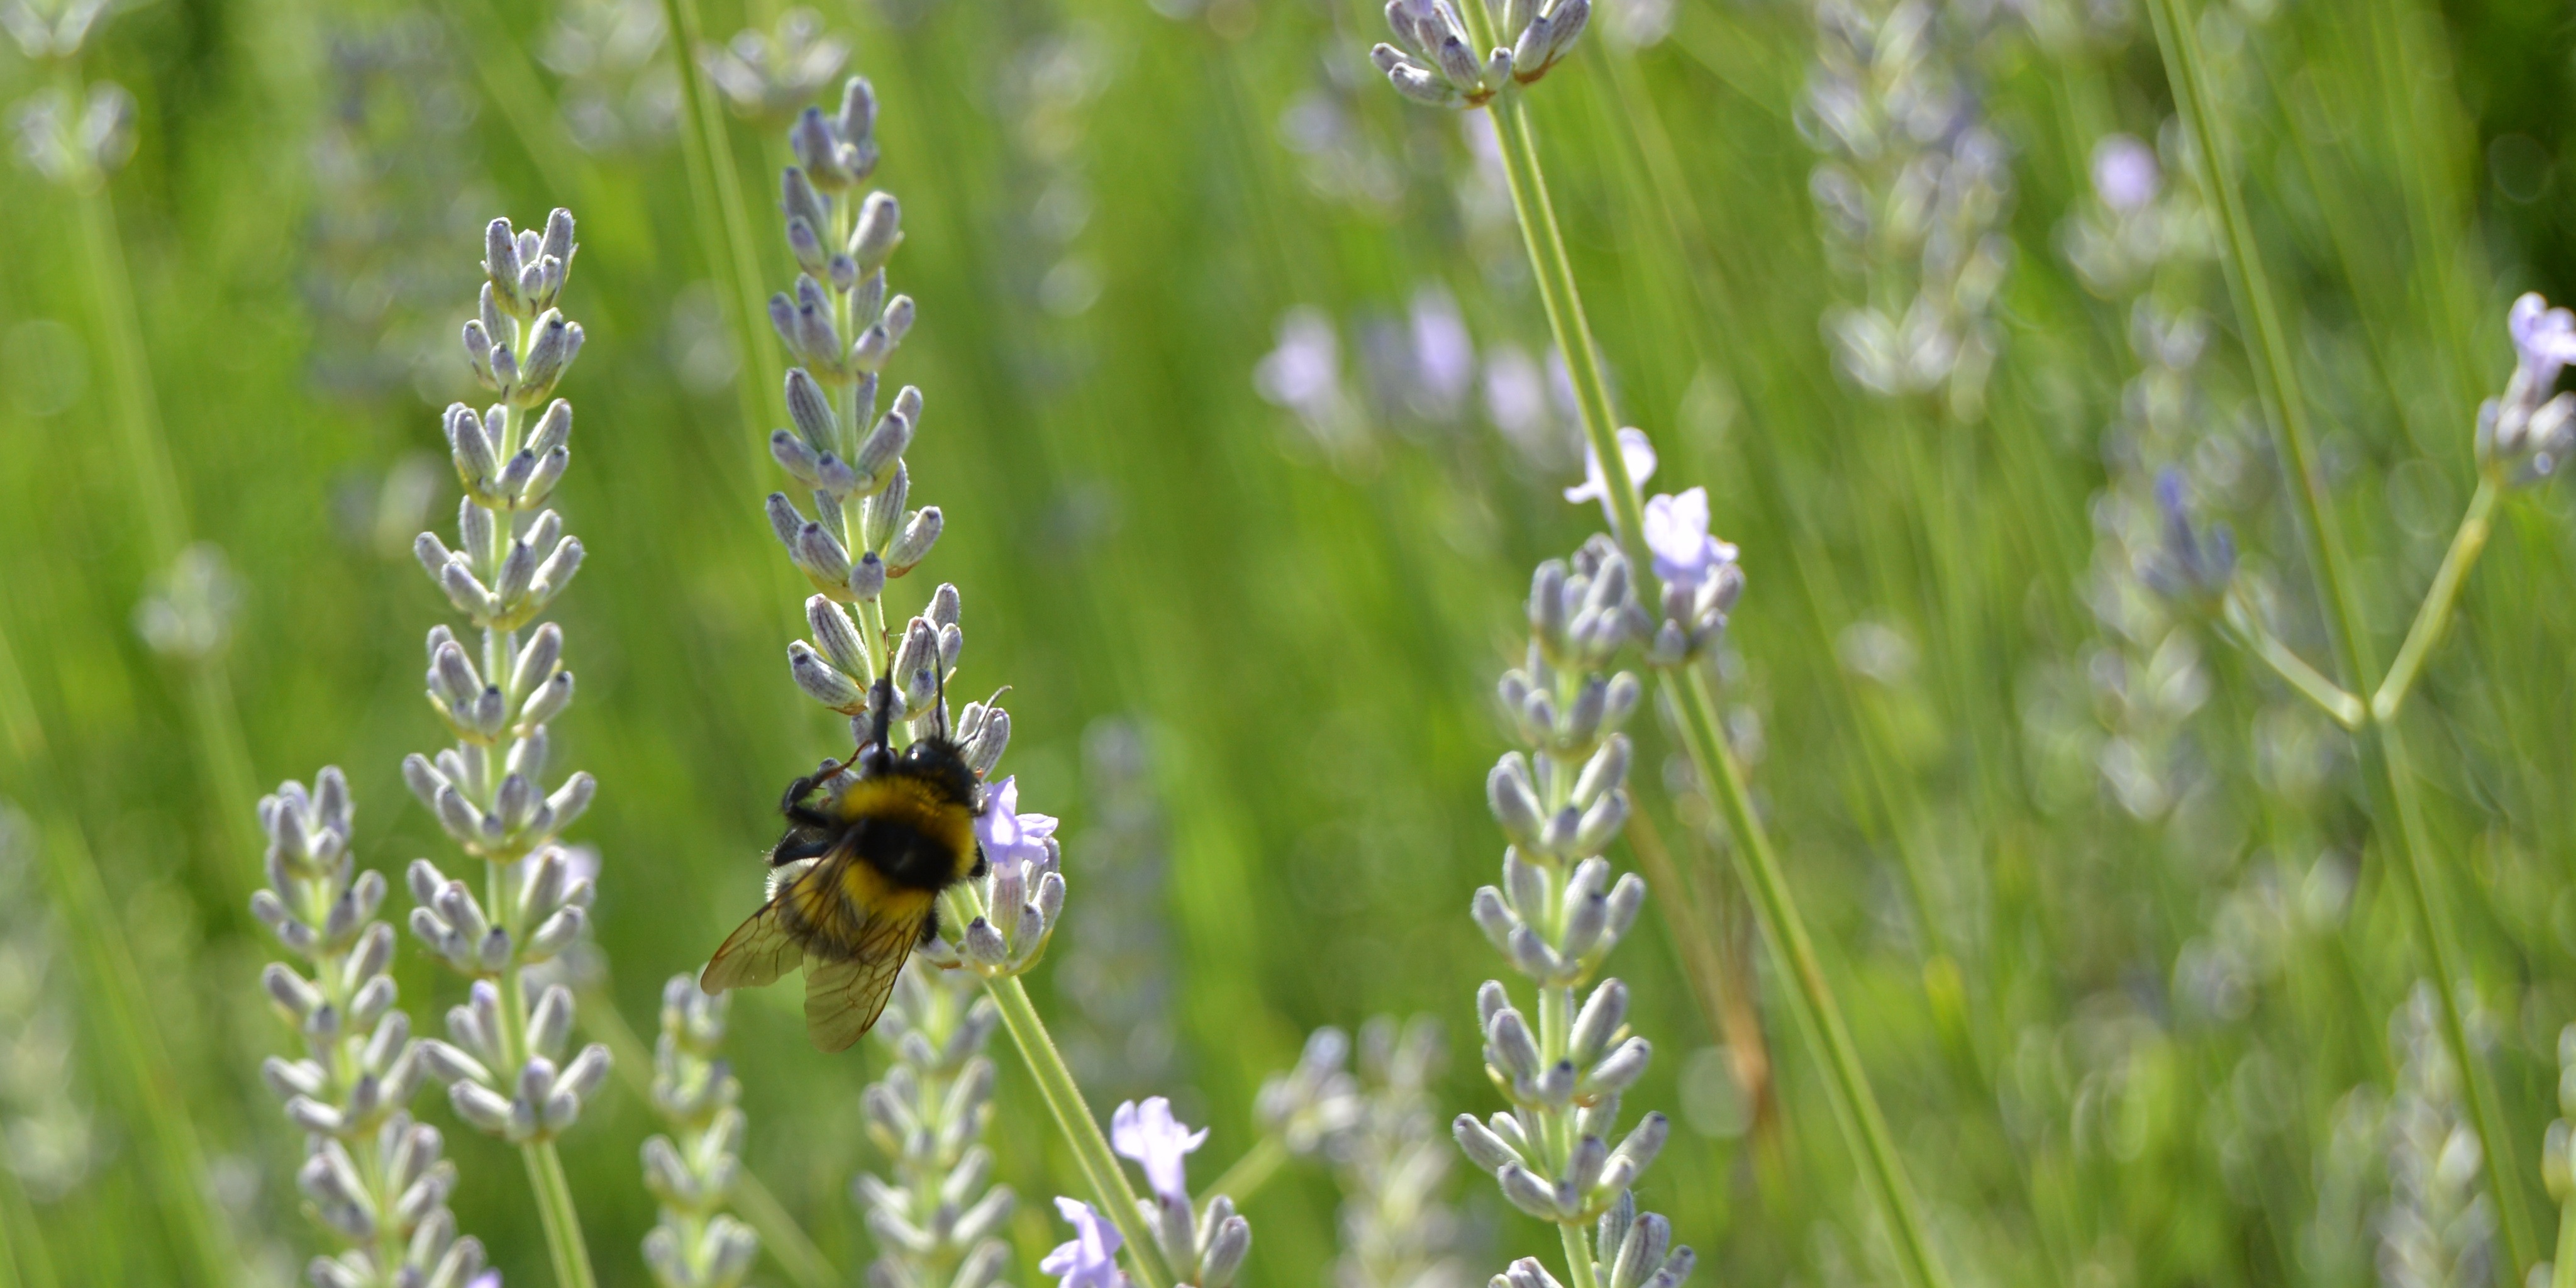
nature, grass, plant, field, lawn, meadow, prairie, flower, summer, wildlife, green, insect, flora, lavender, fauna, invertebrate, wildflower, grassland, violet, bee, habitat, macro photography, flowering plant, honey bee, bombo, natural environment, grass family, land plant, membrane winged insect, english lavender